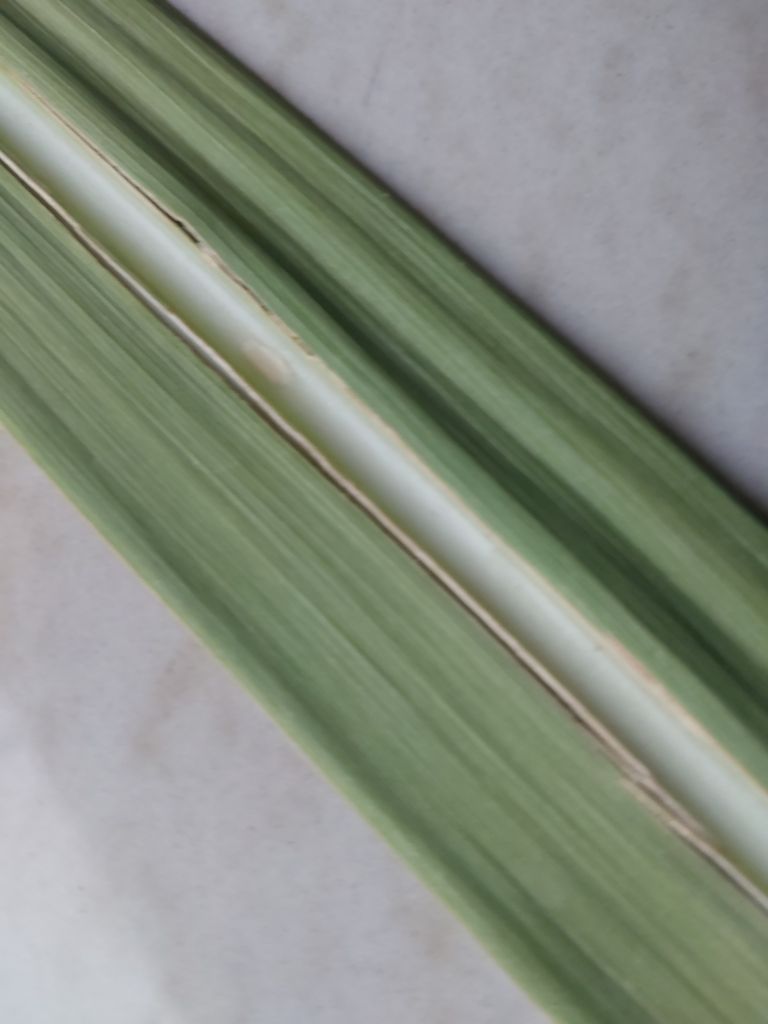
Label: Viral Disease